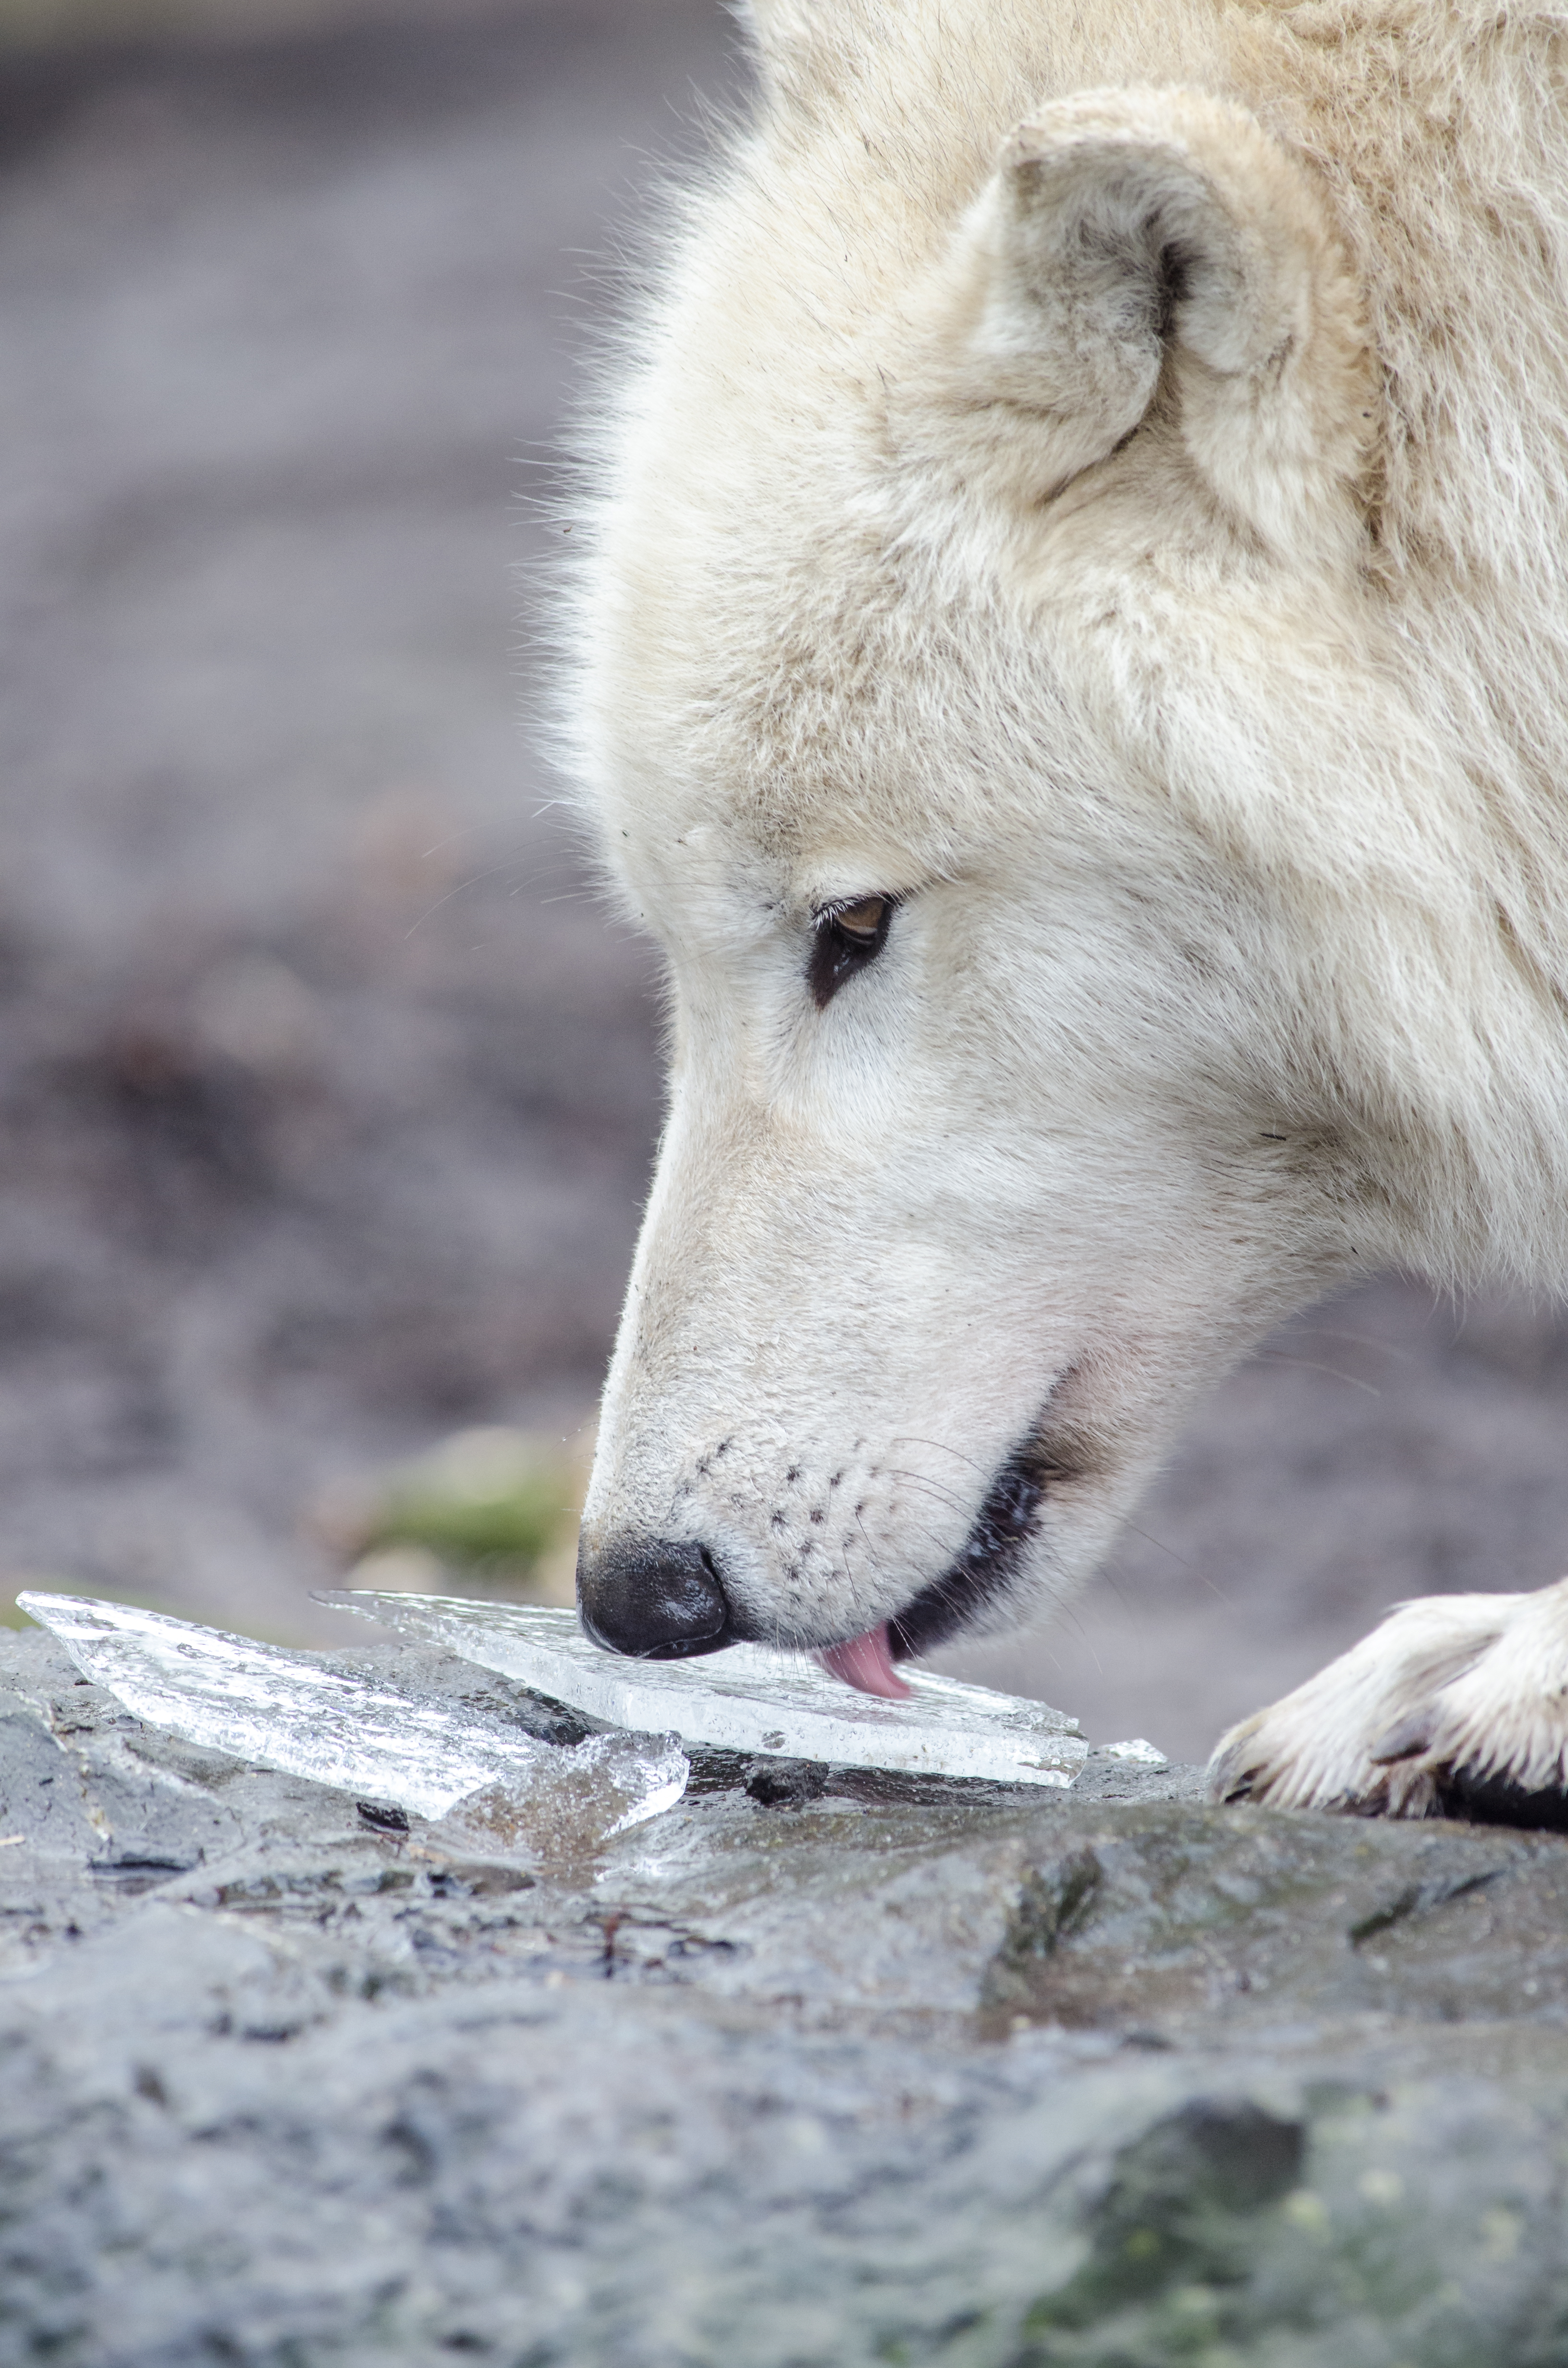
winter, dog, wildlife, mammal, wolf, vertebrate, dog like mammal, wolfdog, dog breed group, greenland dog, canis lupus tundrarum, dog crossbreeds